Surplice

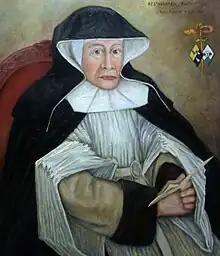
Abbess Joanna van Doorselaer de ten Ryen, in choir dress. Waasmunster Roosenberg Abbey.

A surplice (Late Latin "superpelliceum", from "super", "over" and "pellicia", "fur garment") is a liturgical vestment of Western Christianity. The surplice is in the form of a tunic of white linen or cotton fabric, reaching to the knees, with wide or moderately wide sleeves.